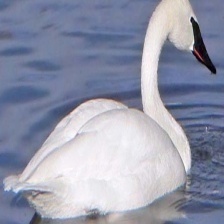
Species: TRUMPTER SWAN
Scientific name: CYGNUS BUCCINATOR
ImageNet parent category: black_swan